Colonial architecture of Brazil

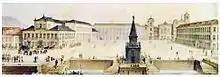
View of the Paço Square in Rio de Janeiro (Jean Baptiste Debret, 1830). The Imperial Palace is the building on the left side of the square. In the center, in the foreground, is Mestre Valentim's Fountain.

In the early years of colonization one of the biggest concerns of the Portuguese metropolis was to secure the possession of the territory, and the first settlements were always fortified with palisaded walls and forts. The oldest fortress still standing in Brazil is São Tiago Fort (which still survives under the name São João da Bertioga Fort), in Bertioga, dating from 1532. It was at first a wooden palisade, and was later remodeled in masonry, acquiring its current configuration.